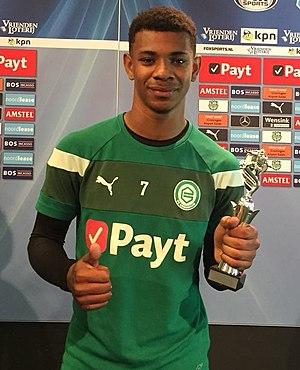
Juninho Bacuna, né le 7 août 1997 à Groningue, est un footballeur néerlandais de Curaçao qui évolue au poste de milieu de terrain au Huddersfield Town. Son frère aîné est Leandro Bacuna.